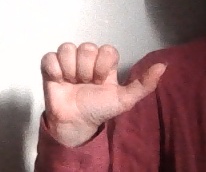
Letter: dhad